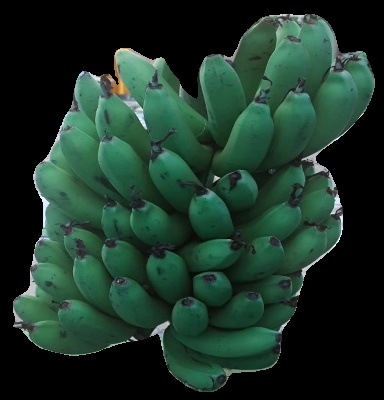
Variety: pachbale
Grade: grade2